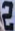
Number: 2